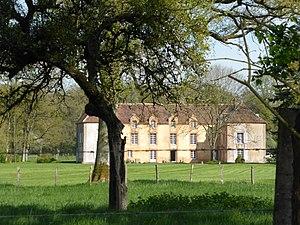
Château de Montireau, dit la Cour d'Anthenaise, en Eure-et-Loir.
Montireau est une commune française située dans le département d'Eure-et-Loir en région Centre-Val de Loire.
Cet article recense de manière non exhaustive les châteaux, maisons fortes, mottes castrales, situés dans le département français d'Eure-et-Loir. Il est fait état des inscriptions et classements au titre des monuments historiques.